History of the Canton of Aargau

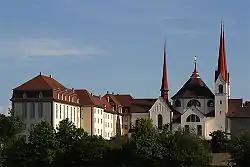
Muri Abbey

Some places failed to develop further. The most notable example is Zurzach, which had an urban structure and, thanks to the Zurzach trade fair, was an important economic centre beyond the region. However, it was not granted a town charter as there were already three towns in the immediate vicinity that were under the control of the Bishop of Constance (Klingnau, Tiengen, Waldshut). Although Biberstein was fortified with a ring wall in 1399, it lacked both a market and town rights and was reduced to a village. Meienberg was destroyed by the Confederates after the Battle of Sempach in 1386 and has remained a small farming village to this day. Kaiserstuhl has only grown marginally since its foundation. No Aargau town has succeeded in building up a larger territory of its own. The reasons for this are threefold. Firstly, the foundation occurred relatively late in the history of the region. Secondly, the town was granted only limited rights. Thirdly, excessive power held by sovereigns.